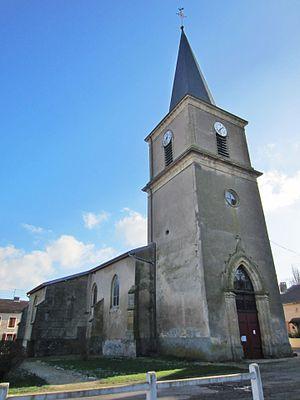
Eglise Buzy Darmont
Buzy-Darmont est une commune française située dans le département de la Meuse, en région Grand Est.